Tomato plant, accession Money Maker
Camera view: bottom (45 deg); turntable rotation: 210 degrees
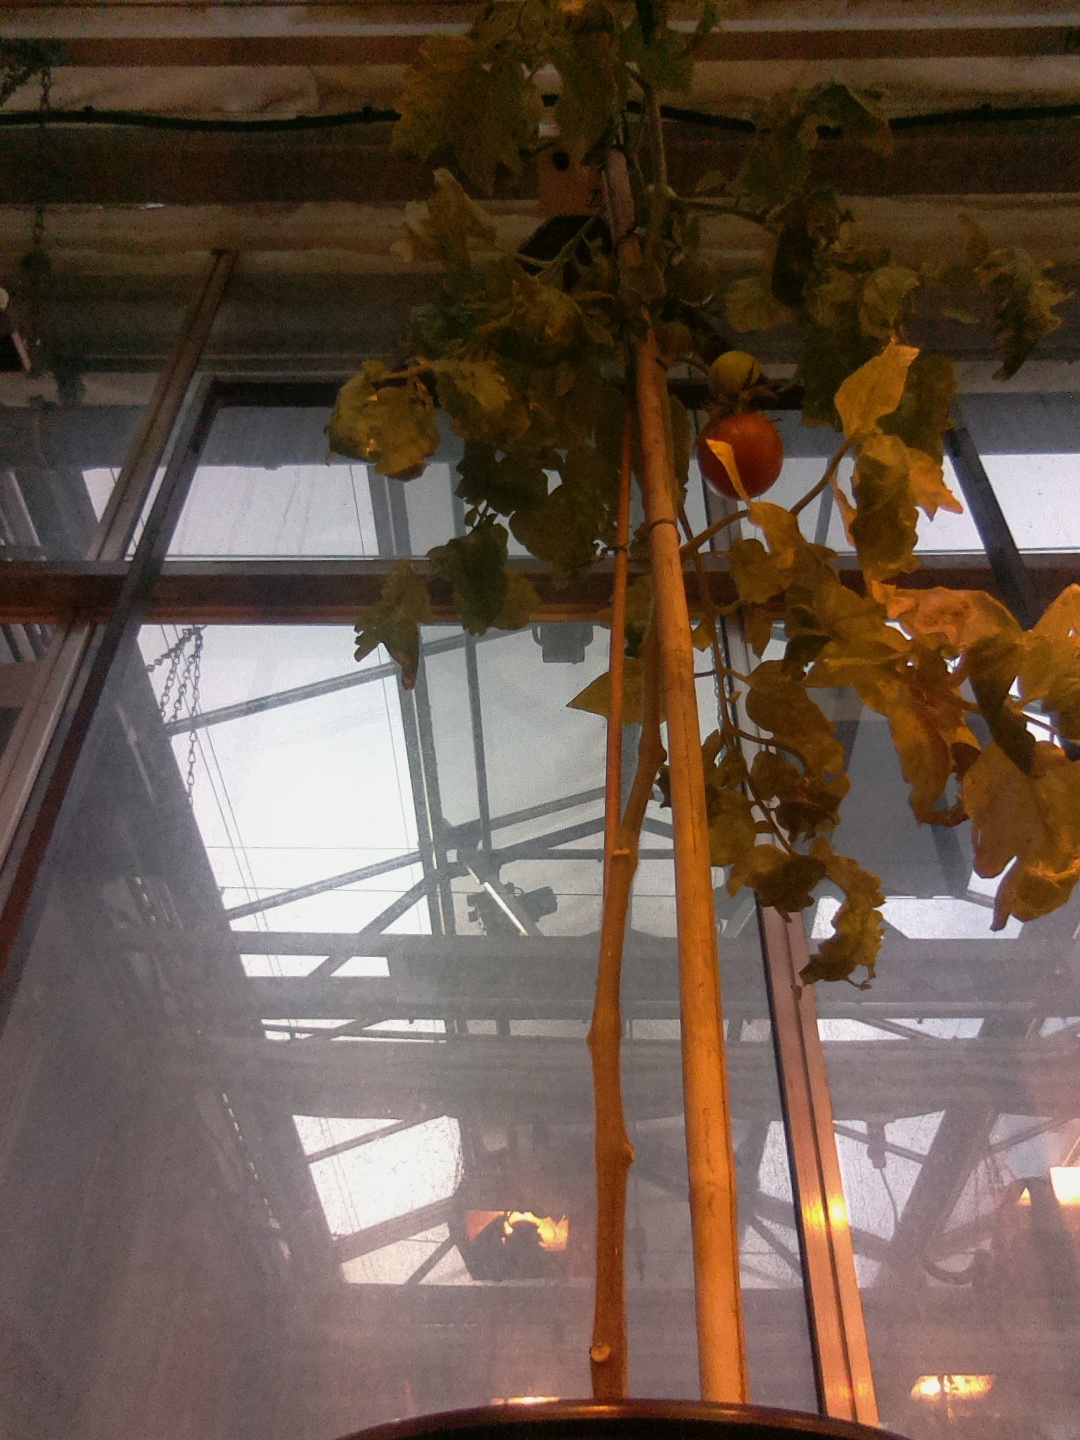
BBCH growth stage 80: fruits start showing typical ripe color (orange -> red)